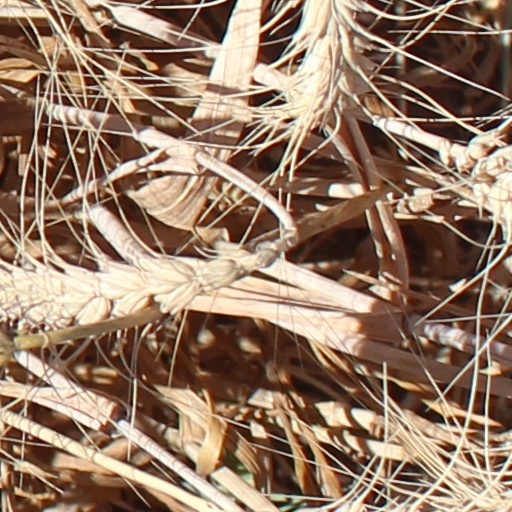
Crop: wheat